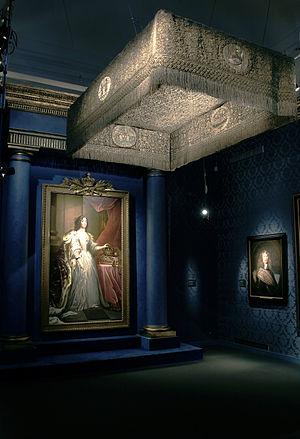
Christine, née le 18 décembre 1626 à Stockholm, morte le 19 avril 1689 à Rome, reine de Suède de 1632 à 1654, est connue également comme la reine Christine. Son titre réel est « roi de Suède » et non « reine », conformément au souhait de son père de lui permettre ainsi de monter sur le trône. Elle se convertit au catholicisme, abdique en 1654, et après une série de périples à travers l'Europe, se fixe définitivement à Rome. Esprit vif et curieux, elle a correspondu avec les plus grands penseurs de son temps.